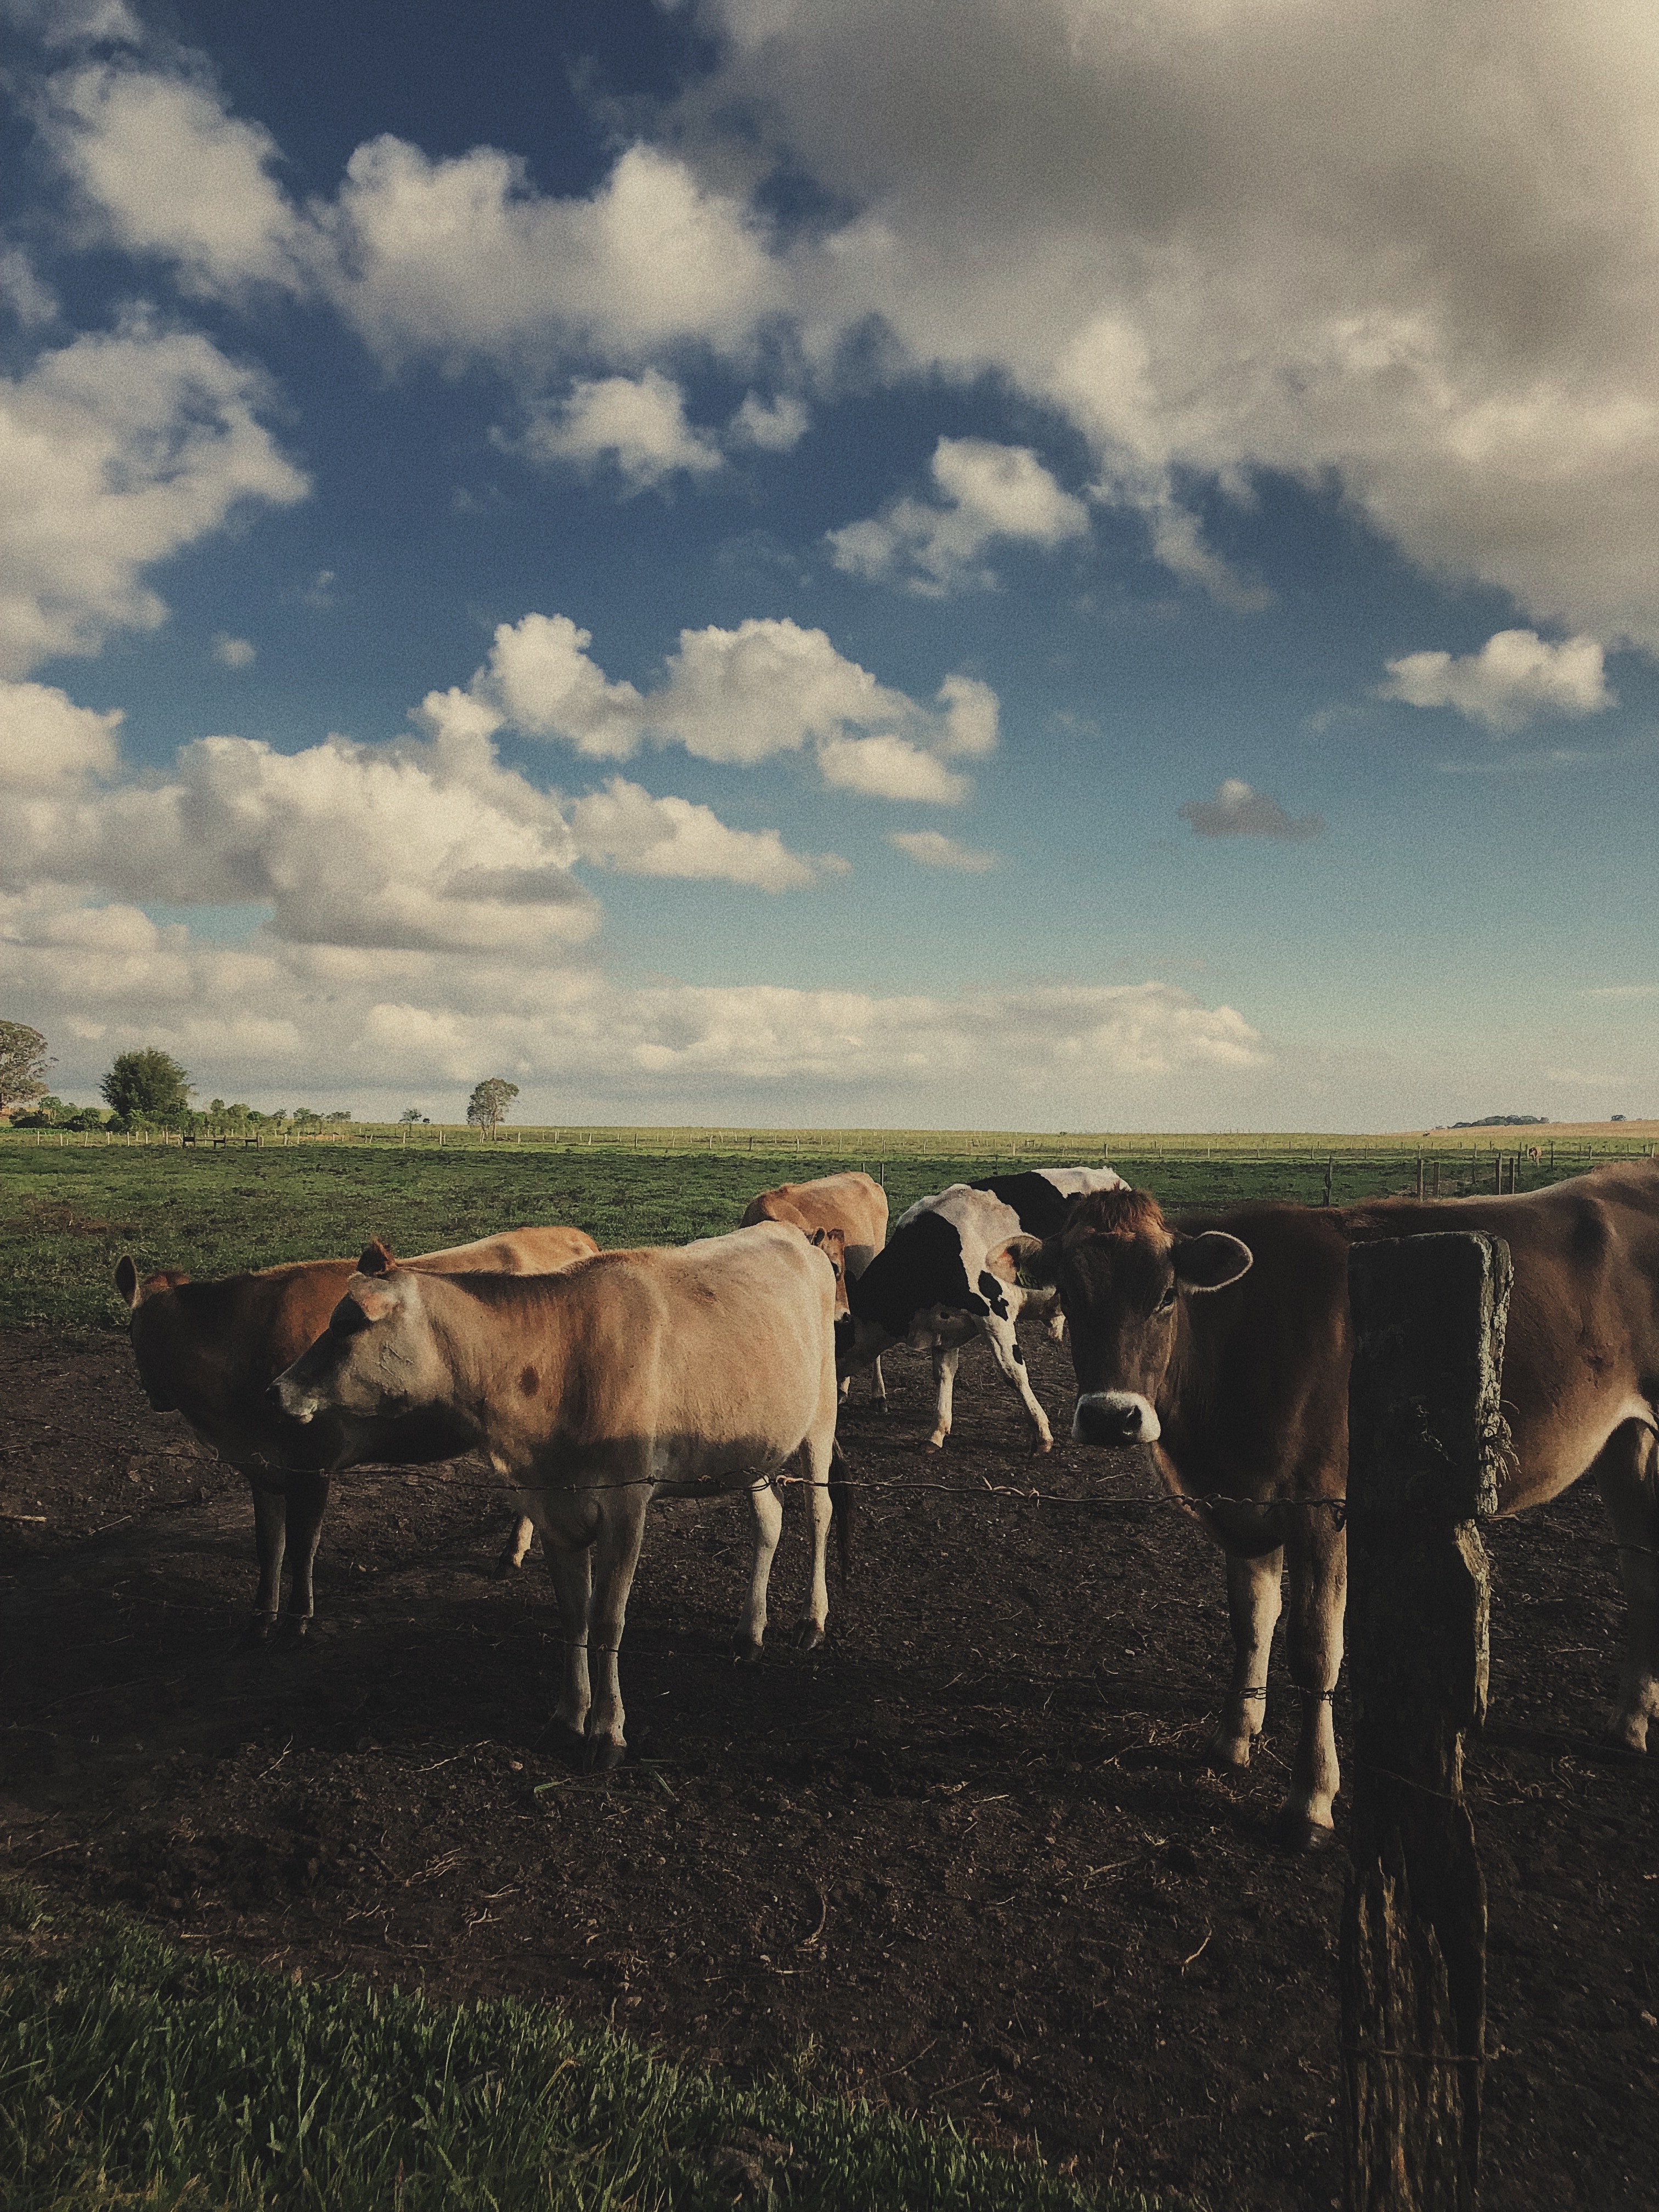
herd, bovine, pasture, sky, dairy cow, grassland, grazing, rural area, livestock, farm, cow goat family, herding, field, cloud, ranch, landscape, dairy, meadow